Damien Hirst

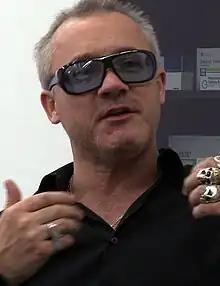
Hirst in the 2010 documentary: "The Future of Art"

In June 2007, "Beyond Belief", an exhibition of Hirst's new work, opened at the White Cube gallery in London. The centre-piece, a Memento Mori titled "For the Love of God", was a human skull recreated in platinum and adorned with 8,601 diamonds weighing a total of 1,106.18 carats. Approximately £15,000,000 worth of diamonds were used. It was modelled on an 18th-century skull, but the only surviving human part of the original is the teeth. The asking price for "For the Love of God" was £50,000,000 ($100 million or 75 million euros). It didn't sell outright, and on 30 August 2008 was sold to a consortium that included Hirst himself and his gallery White Cube.